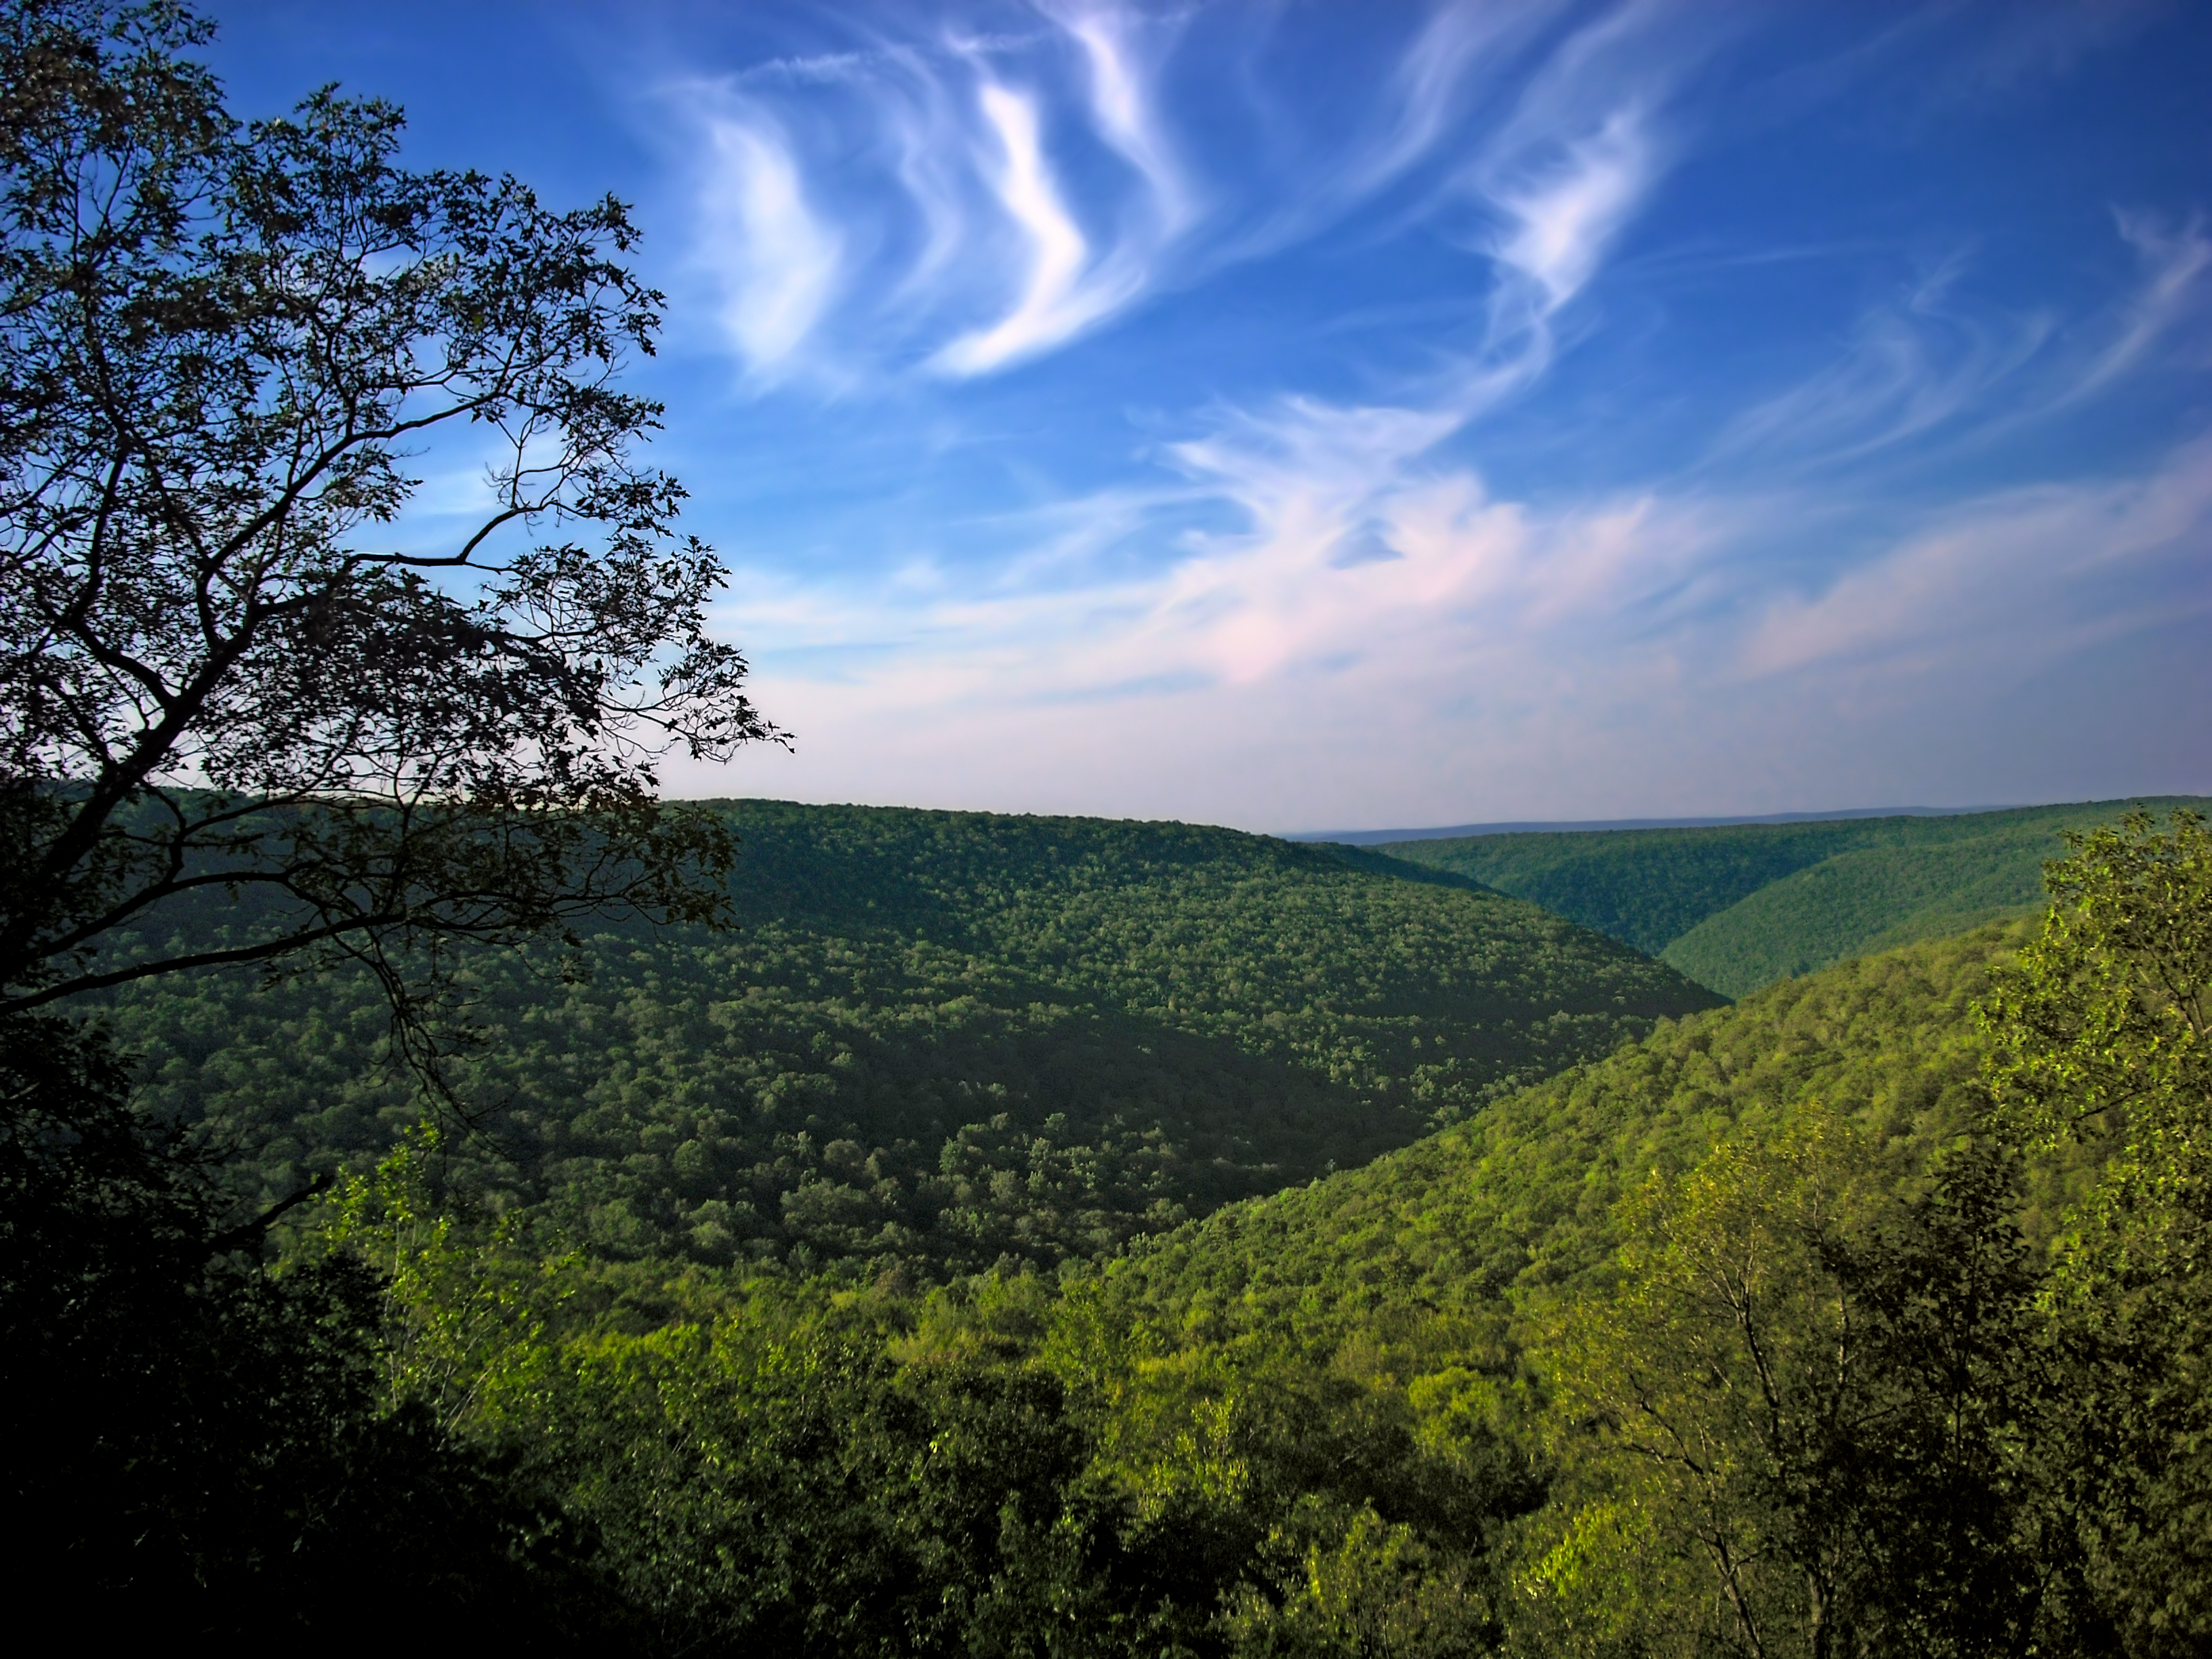
landscape, tree, nature, forest, grass, horizon, wilderness, mountain, cloud, sky, meadow, sunlight, morning, leaf, hill, valley, mountain range, summer, rural, ridge, creativecommons, clouds, clintoncounty, appalachianmountains, alleghenyplateau, pennsylvaniawilds, lowlight, pennsylvania, sproulstateforest, cirrus, plateau, noyestownship, habitat, ecosystem, rural area, natural environment, geographical feature, atmospheric phenomenon, mountainous landforms